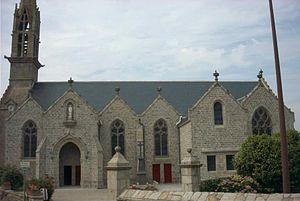
Eglise de Landudec
La liste des églises du Finistère recense de la manière la plus complète possible les églises, cathédrales et basiliques situées dans le département français du Finistère.
Landudec [lɑ̃dydɛk] est une commune du département du Finistère, dans la région Bretagne, en France. Landudec fait partie de l'entité de tradition dite pays Bigouden.